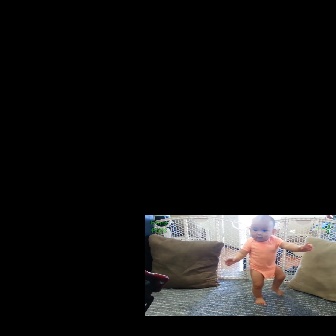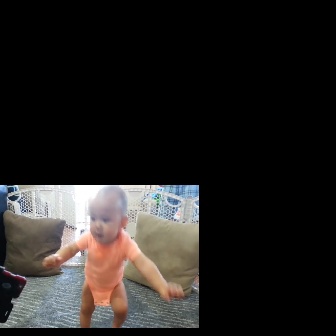
  Please identify the target specified by the bounding box [224,215,313,304] in the first image and locate it in the second image. Return the coordinates in [x_min,y_min,x_max,y_max] format.
Answer: [41,184,184,327]